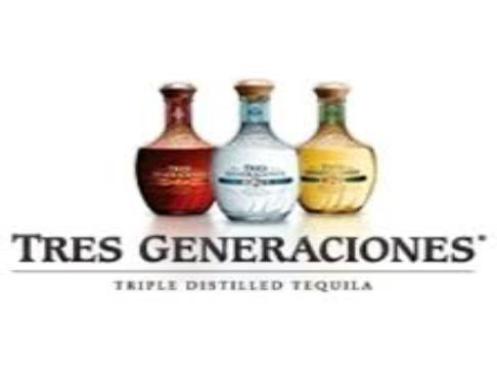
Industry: Food